Bobby Mills (athlete)

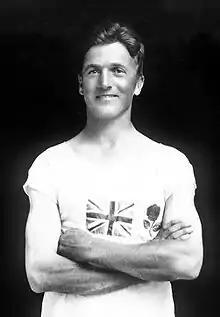
Bobby Mills in 1920

Albert Robert Mills (16 January 1894 – 6 December 1964) was a British long-distance runner, who competed in the marathon at the 1920 and 1924 Summer Olympics.